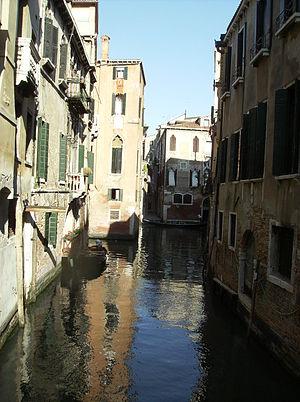
rio fontego venise
Le rio del Fontego dei Tedeschi est un canal de Venise formant la limite entre le sestiere de Cannaregio et de San Marco. Le nom ancien de ce rio est rio de l'Olio ou de l'Ogio.